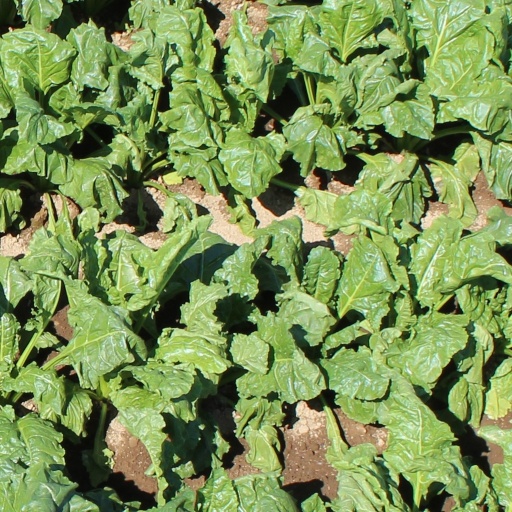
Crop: sugar beet